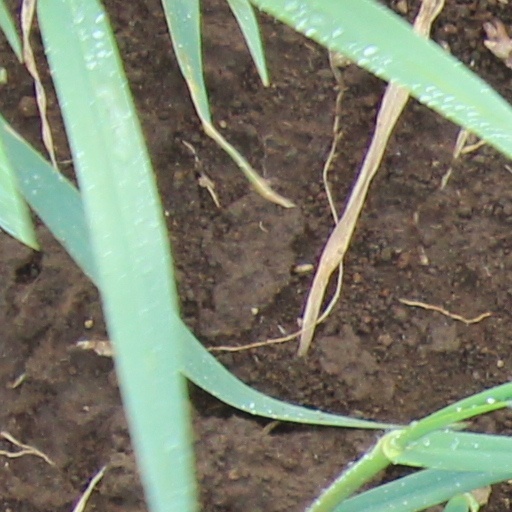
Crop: wheat